Solayman Khan Saham al-Dowleh

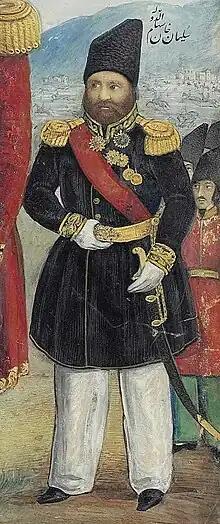
Illustration of Solayman Khan Saham al-Dowleh by Sani ol-Mulk

Solayman Khan Saham al-Dowleh (1782/83 – January 1853) was a nobleman from the Enikolopian family, who served as a government official in Qajar Iran.